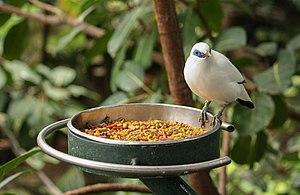
Étourneau de Rothschild (Leucopsar rothschildi) au Zoo de San Diego, Californie Čeština: Majna Rothschildova v zajetí, ZOO San Diego